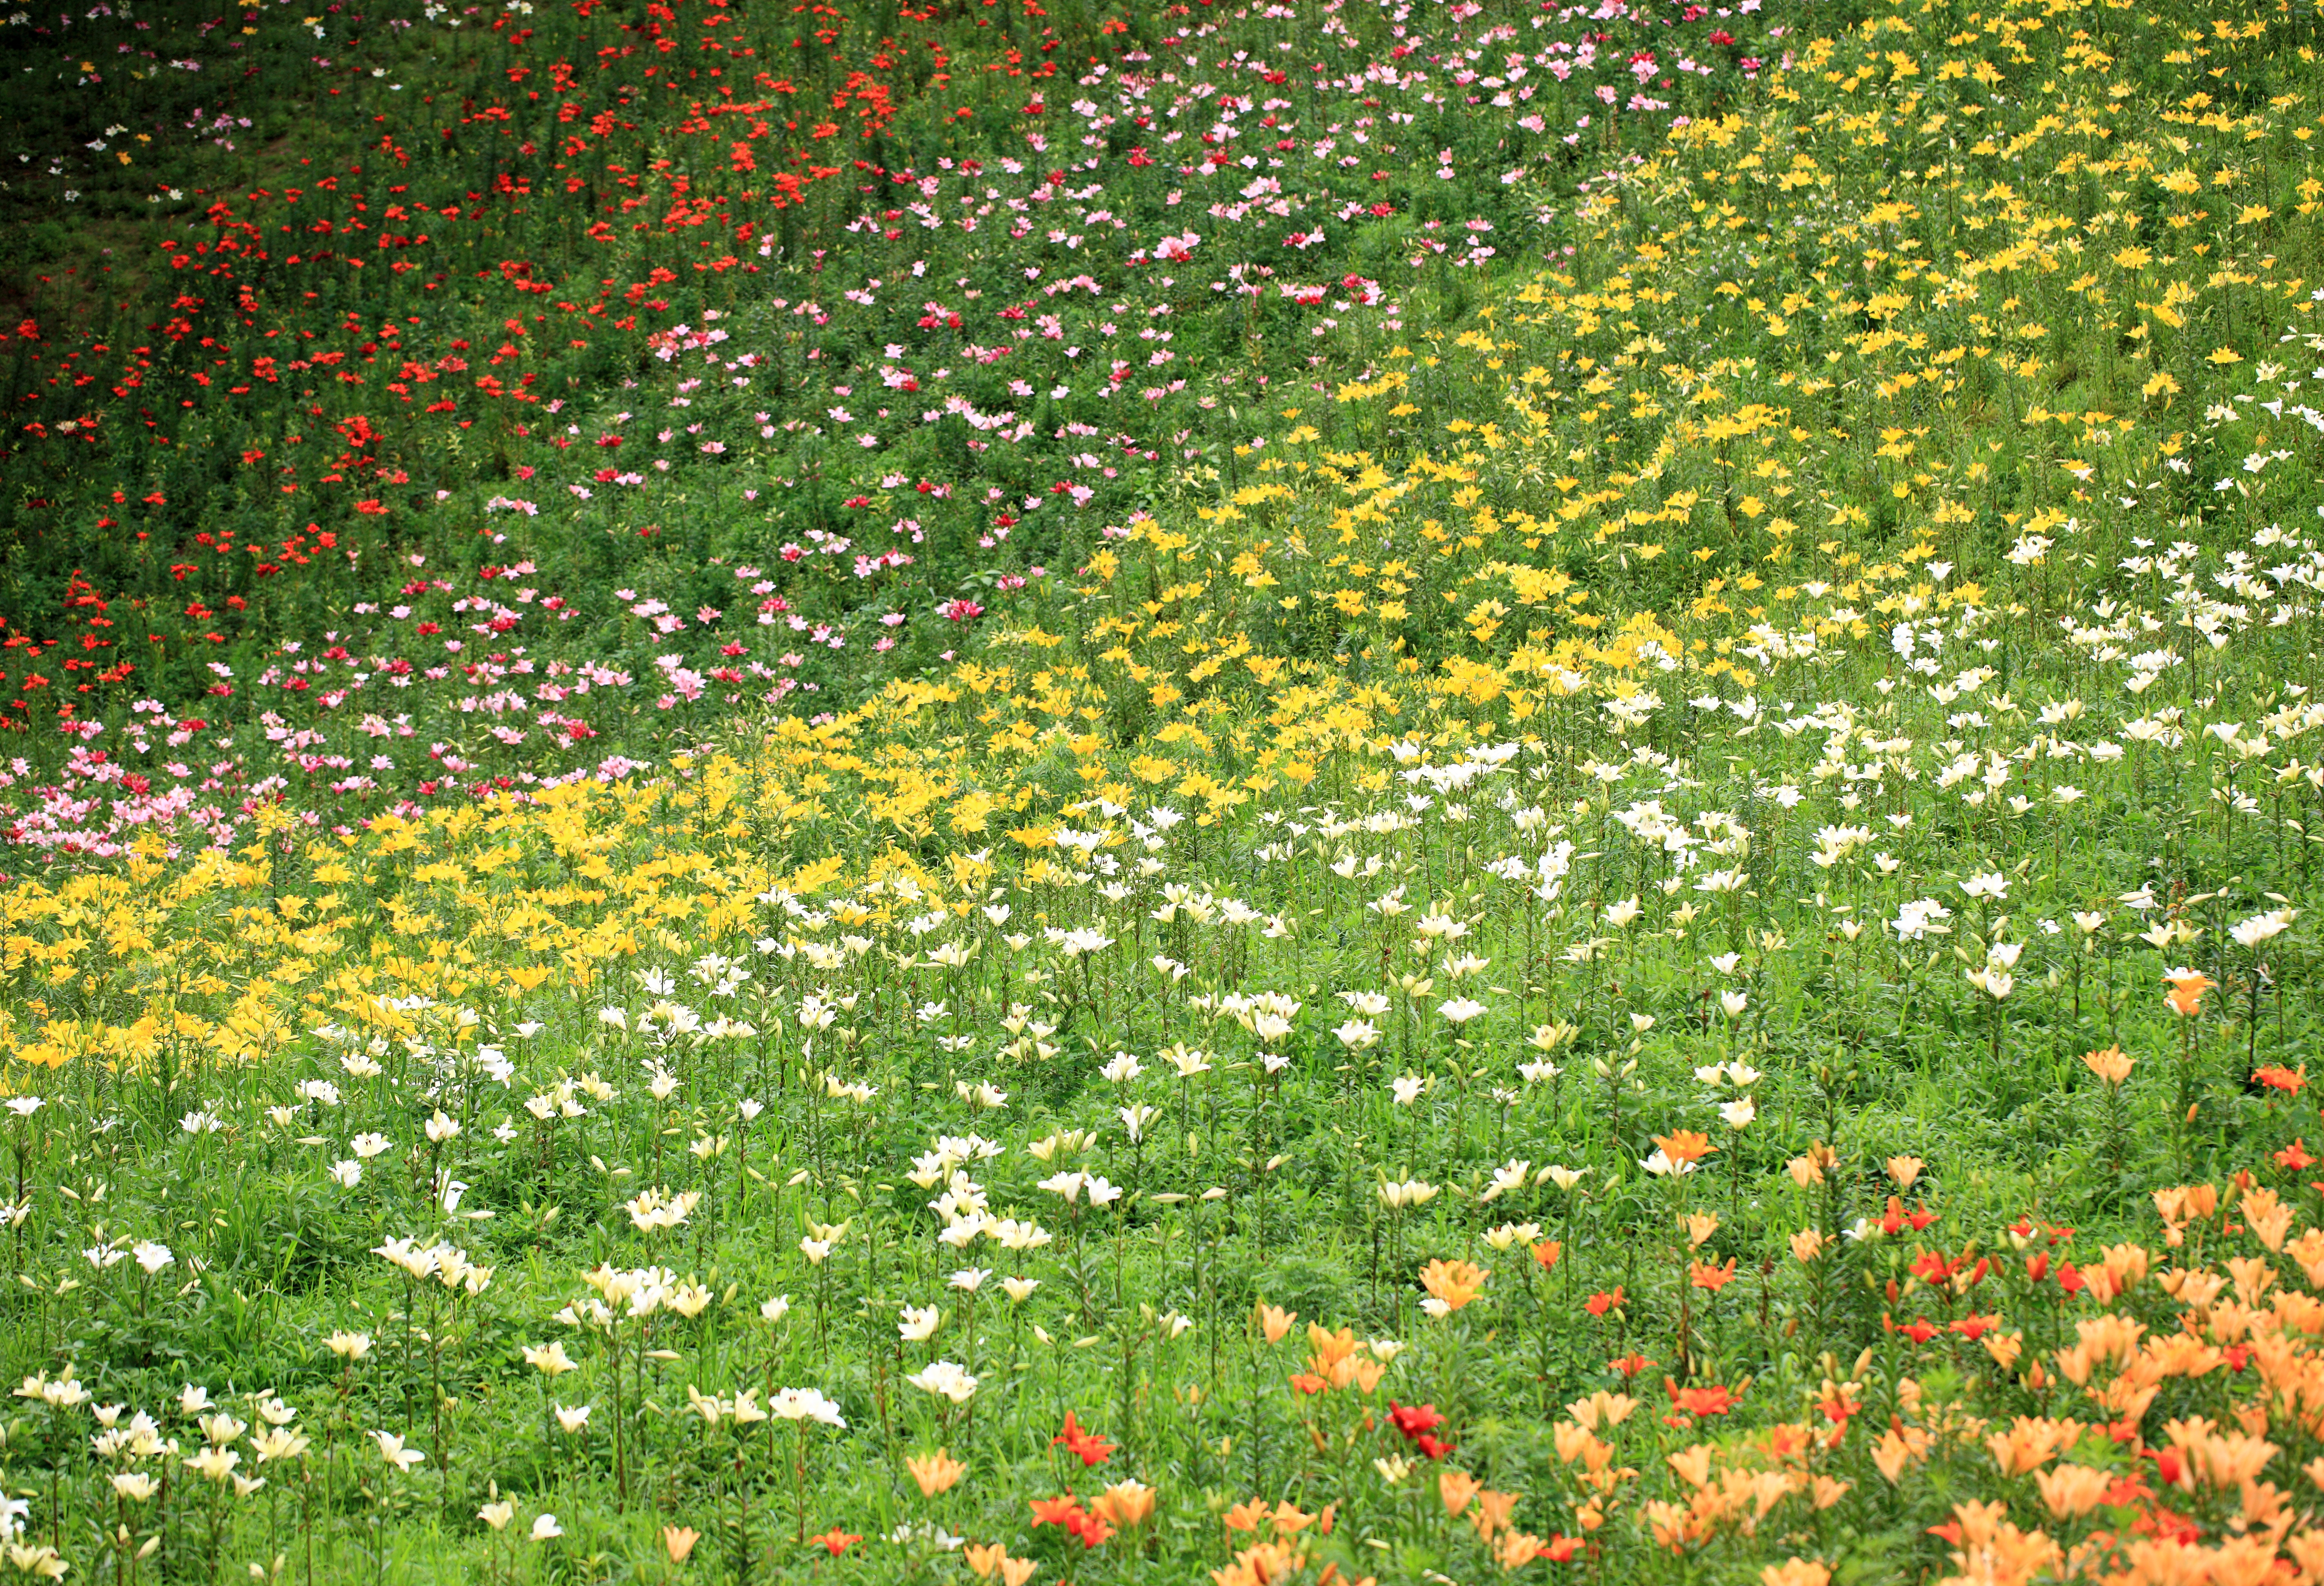
grass, plant, field, lawn, meadow, prairie, sunlight, leaf, flower, pattern, green, high, botany, garden, flora, wildflower, background, grassland, vegetation, wallpaper, 5d, hires, lily, habitat, markii, ecosystem, hi, res, resolution, lilium, seibu, tokorozawashi, saitamaken, flowering plant, daisy family, annual plant, natural environment, land plant